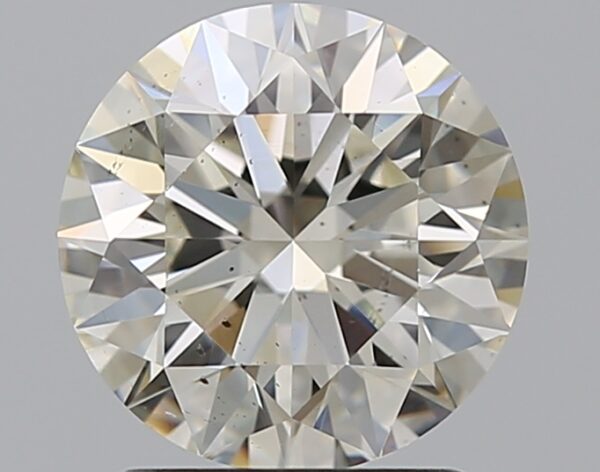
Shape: round
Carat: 1.7
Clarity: SI1
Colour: J
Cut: EX
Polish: EX
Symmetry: EX
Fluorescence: N
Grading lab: GIA
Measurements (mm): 7.6 x 7.64 x 4.76